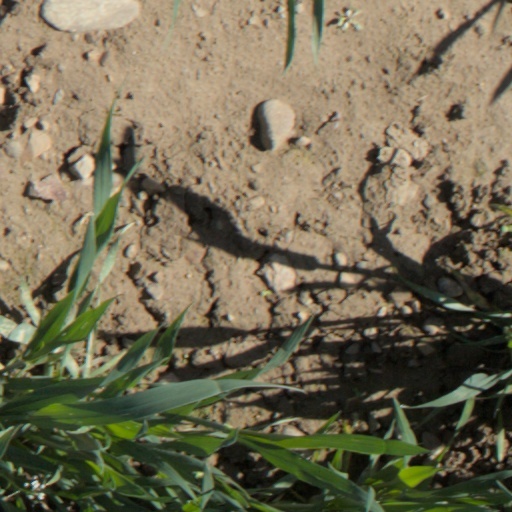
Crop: wheat